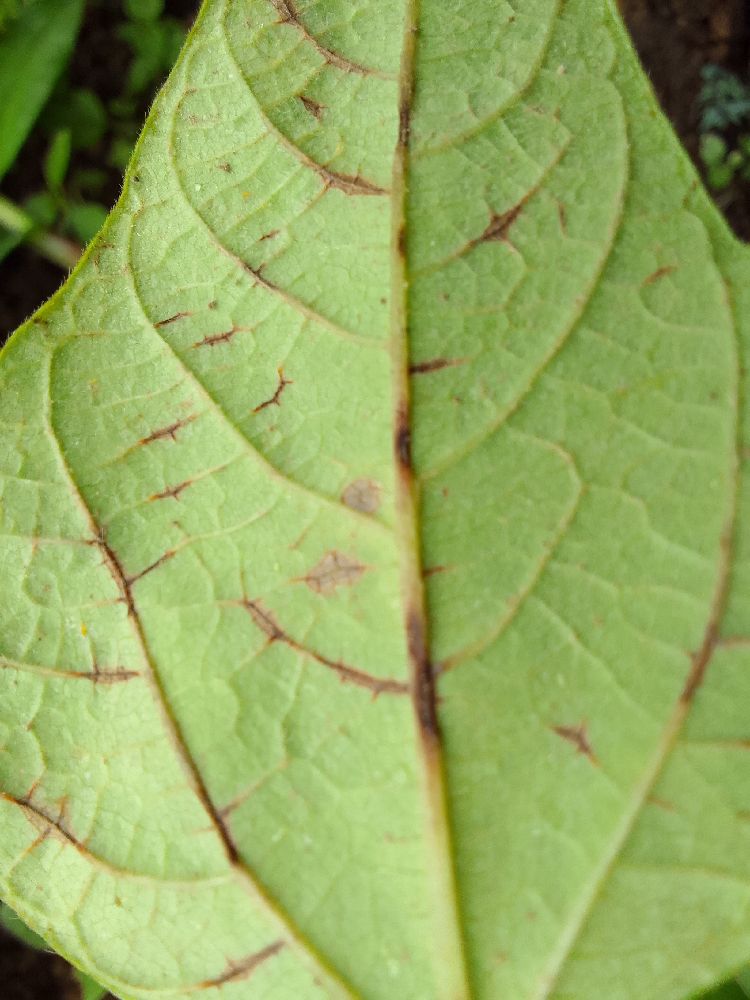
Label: anthracnose